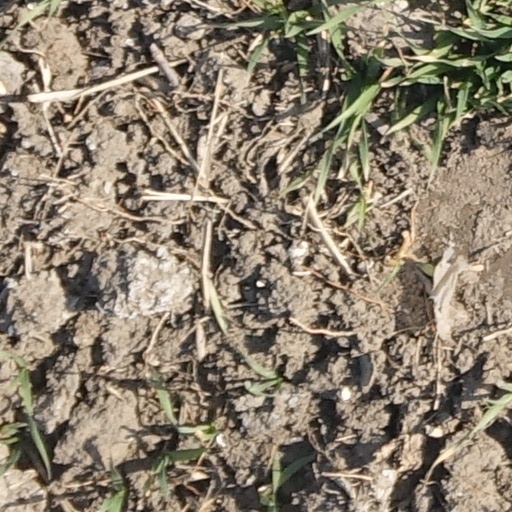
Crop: wheat